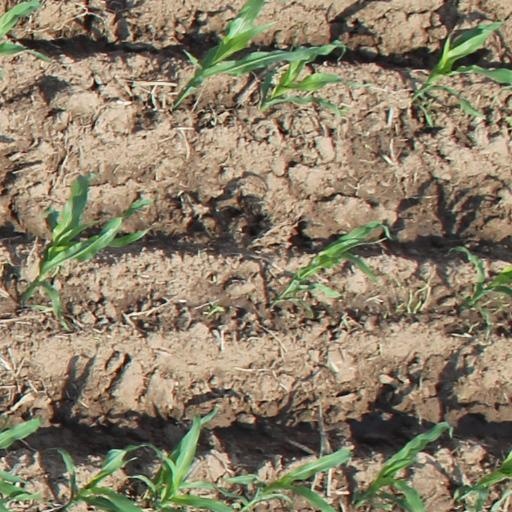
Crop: maize; corn